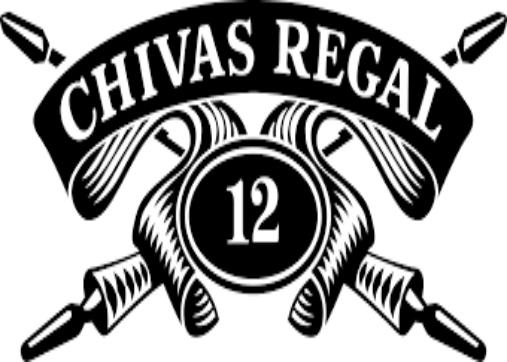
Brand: CHIVAS
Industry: Food